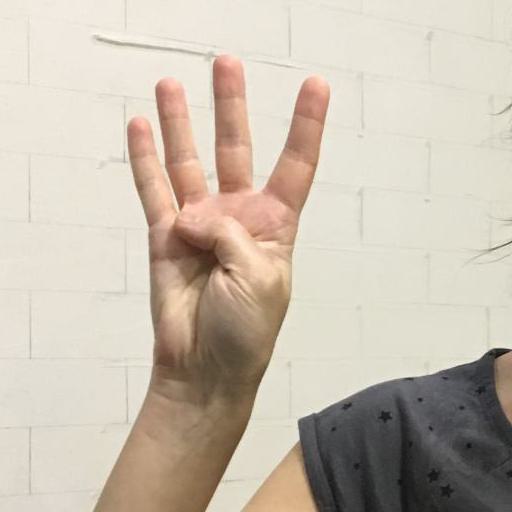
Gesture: four